Scottish Airways

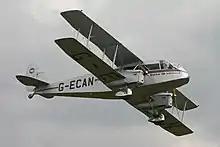
De Havilland Dragon G-ECAN in Railway Air Services markings (but never flew with them)

Western Isles Airways was granted the ATLA licences for the routes from Glasgow to the Inner and Outer Hebrides, but those were actually operated by N&SA.